Flatlands, Brooklyn

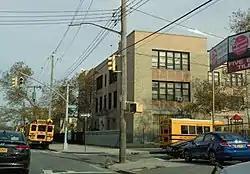
PS 207 Annex

Community District 22 generally has a similar ratio of college-educated residents to the rest of the city . Though 40% of residents age 25 and older have a college education or higher, 13% have less than a high school education and 48% are high school graduates or have some college education. By contrast, 40% of Brooklynites and 38% of city residents have a college education or higher.